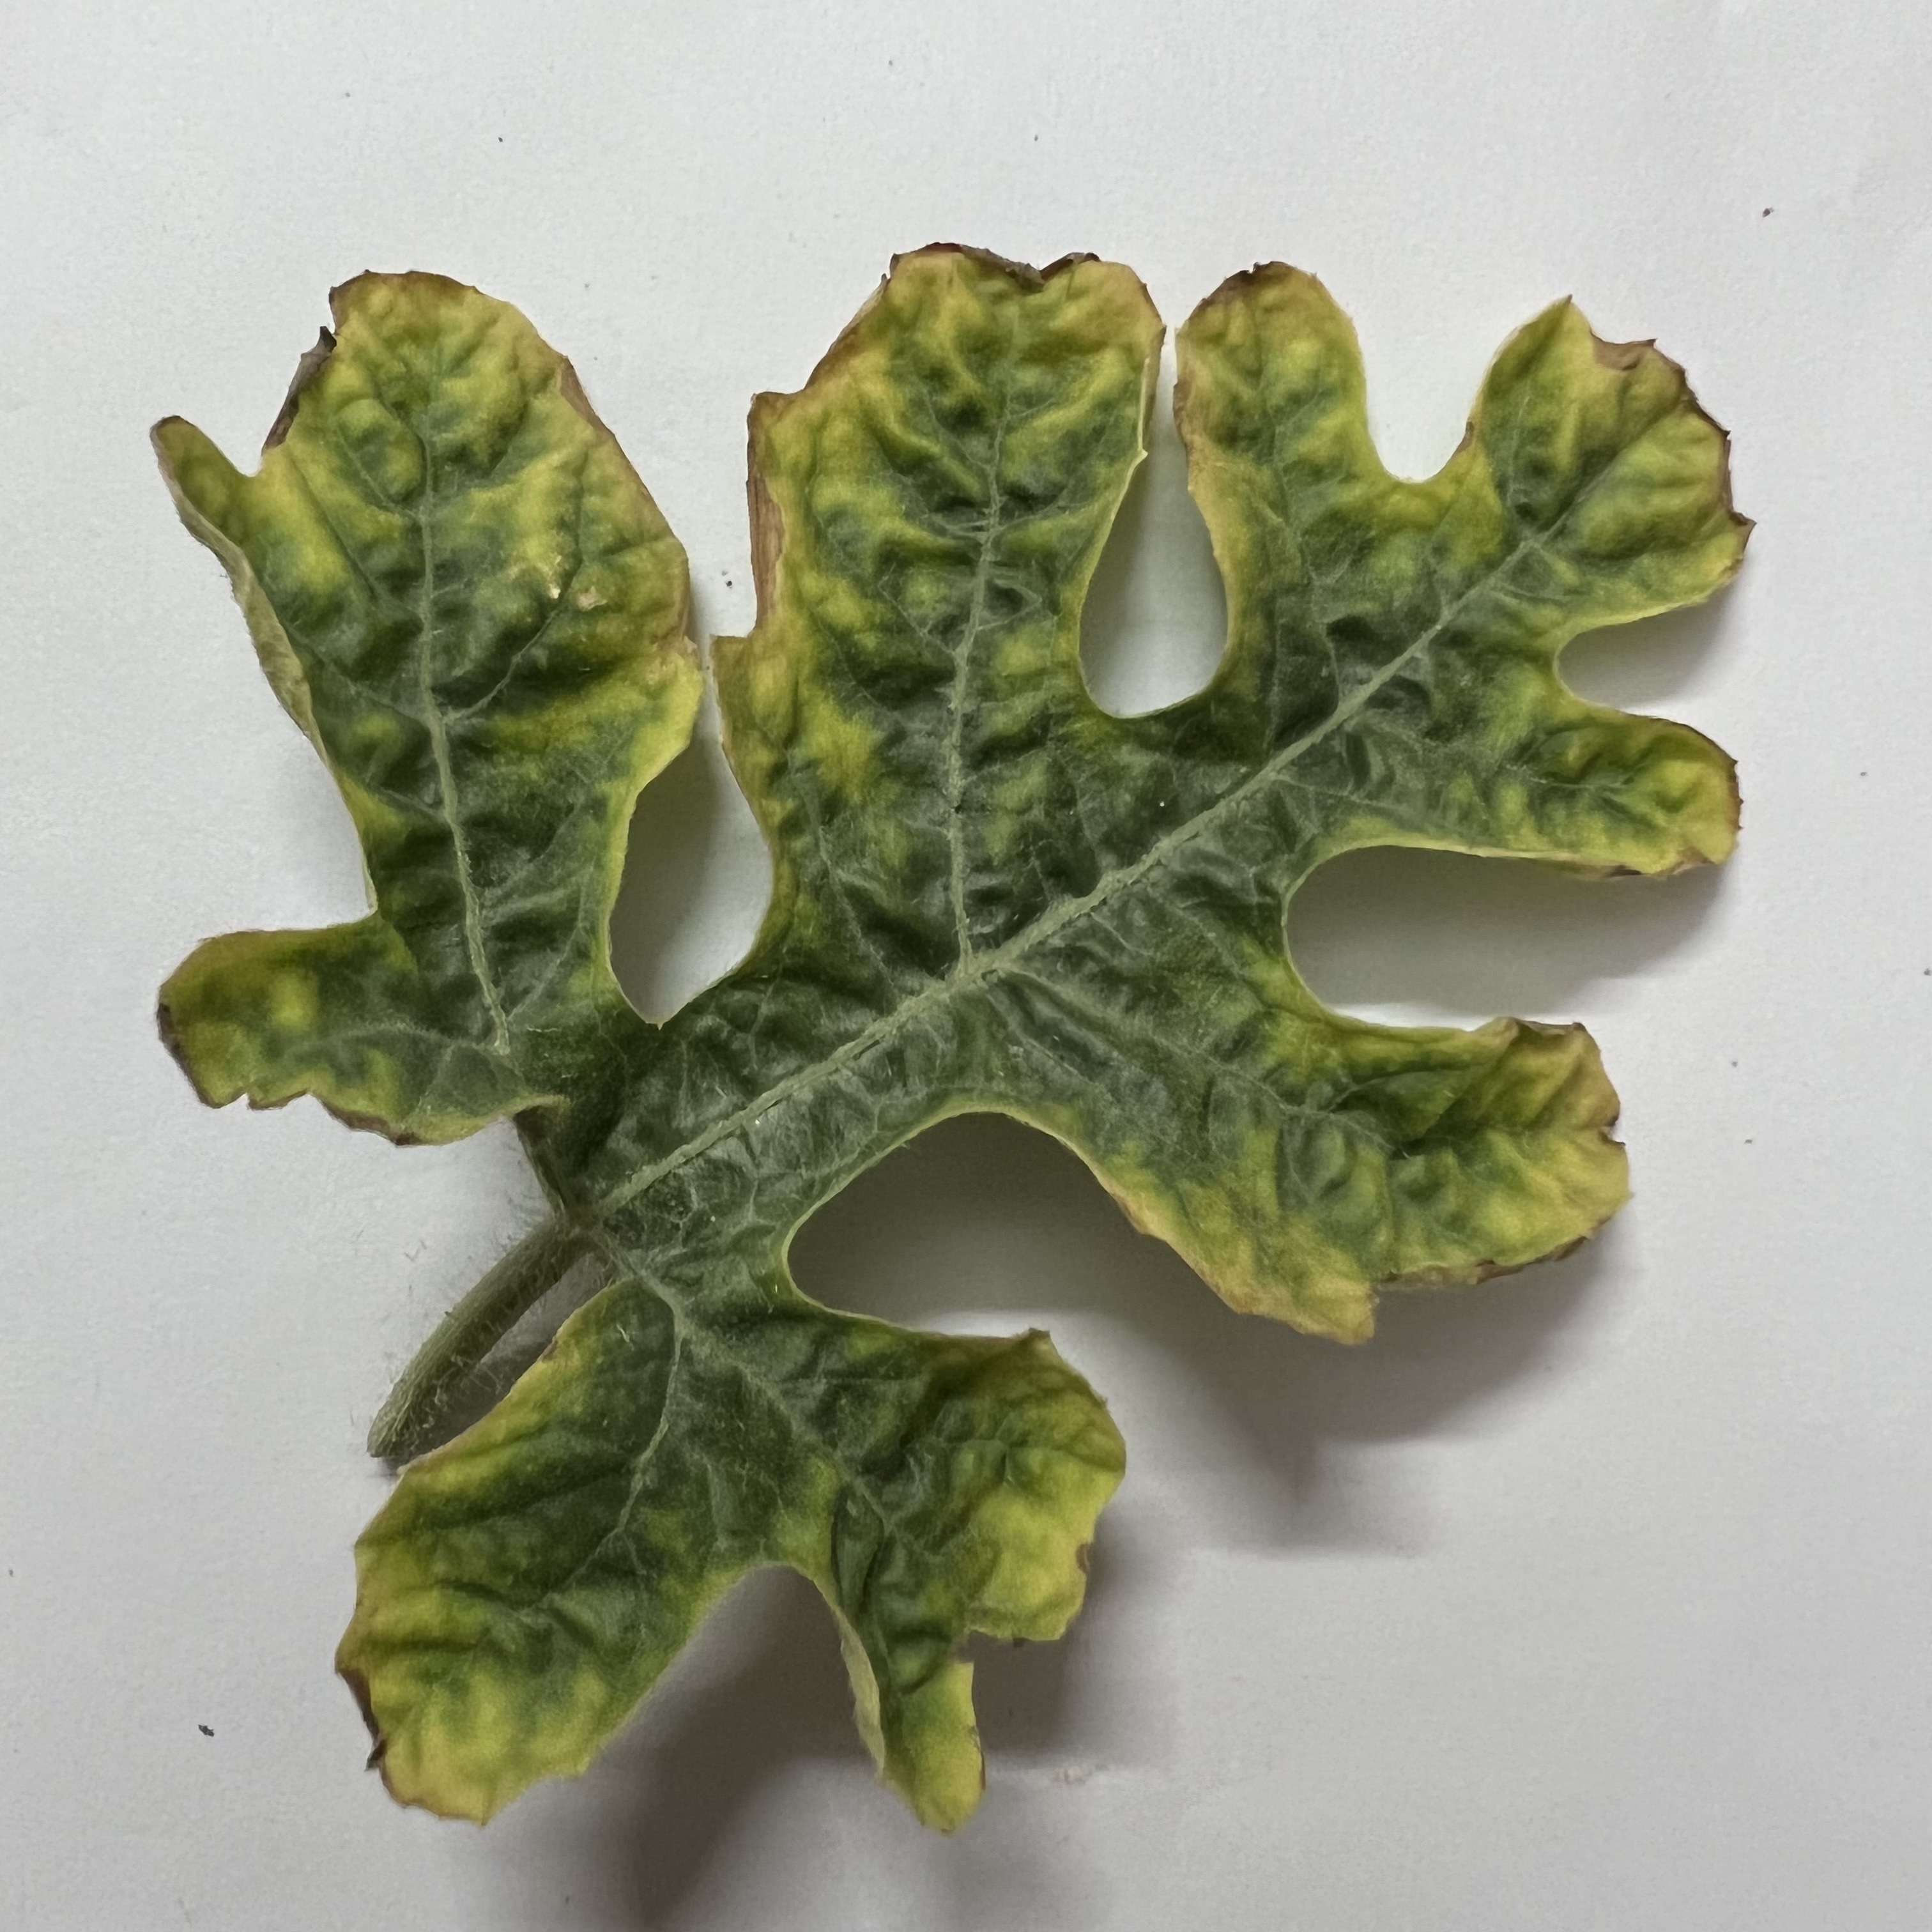
Label: Downy_Mildew